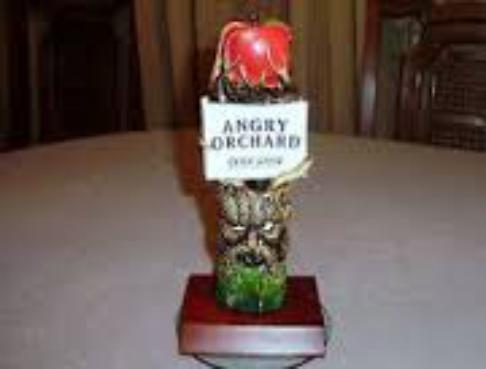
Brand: Angry Orchard
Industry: Food